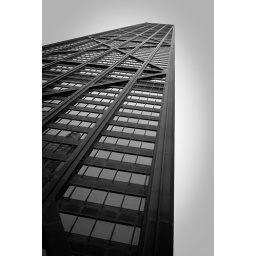
The John Hancock building in Chicago.  Taken after a yummy brunch at the Signature Room on the 95th floor :-)